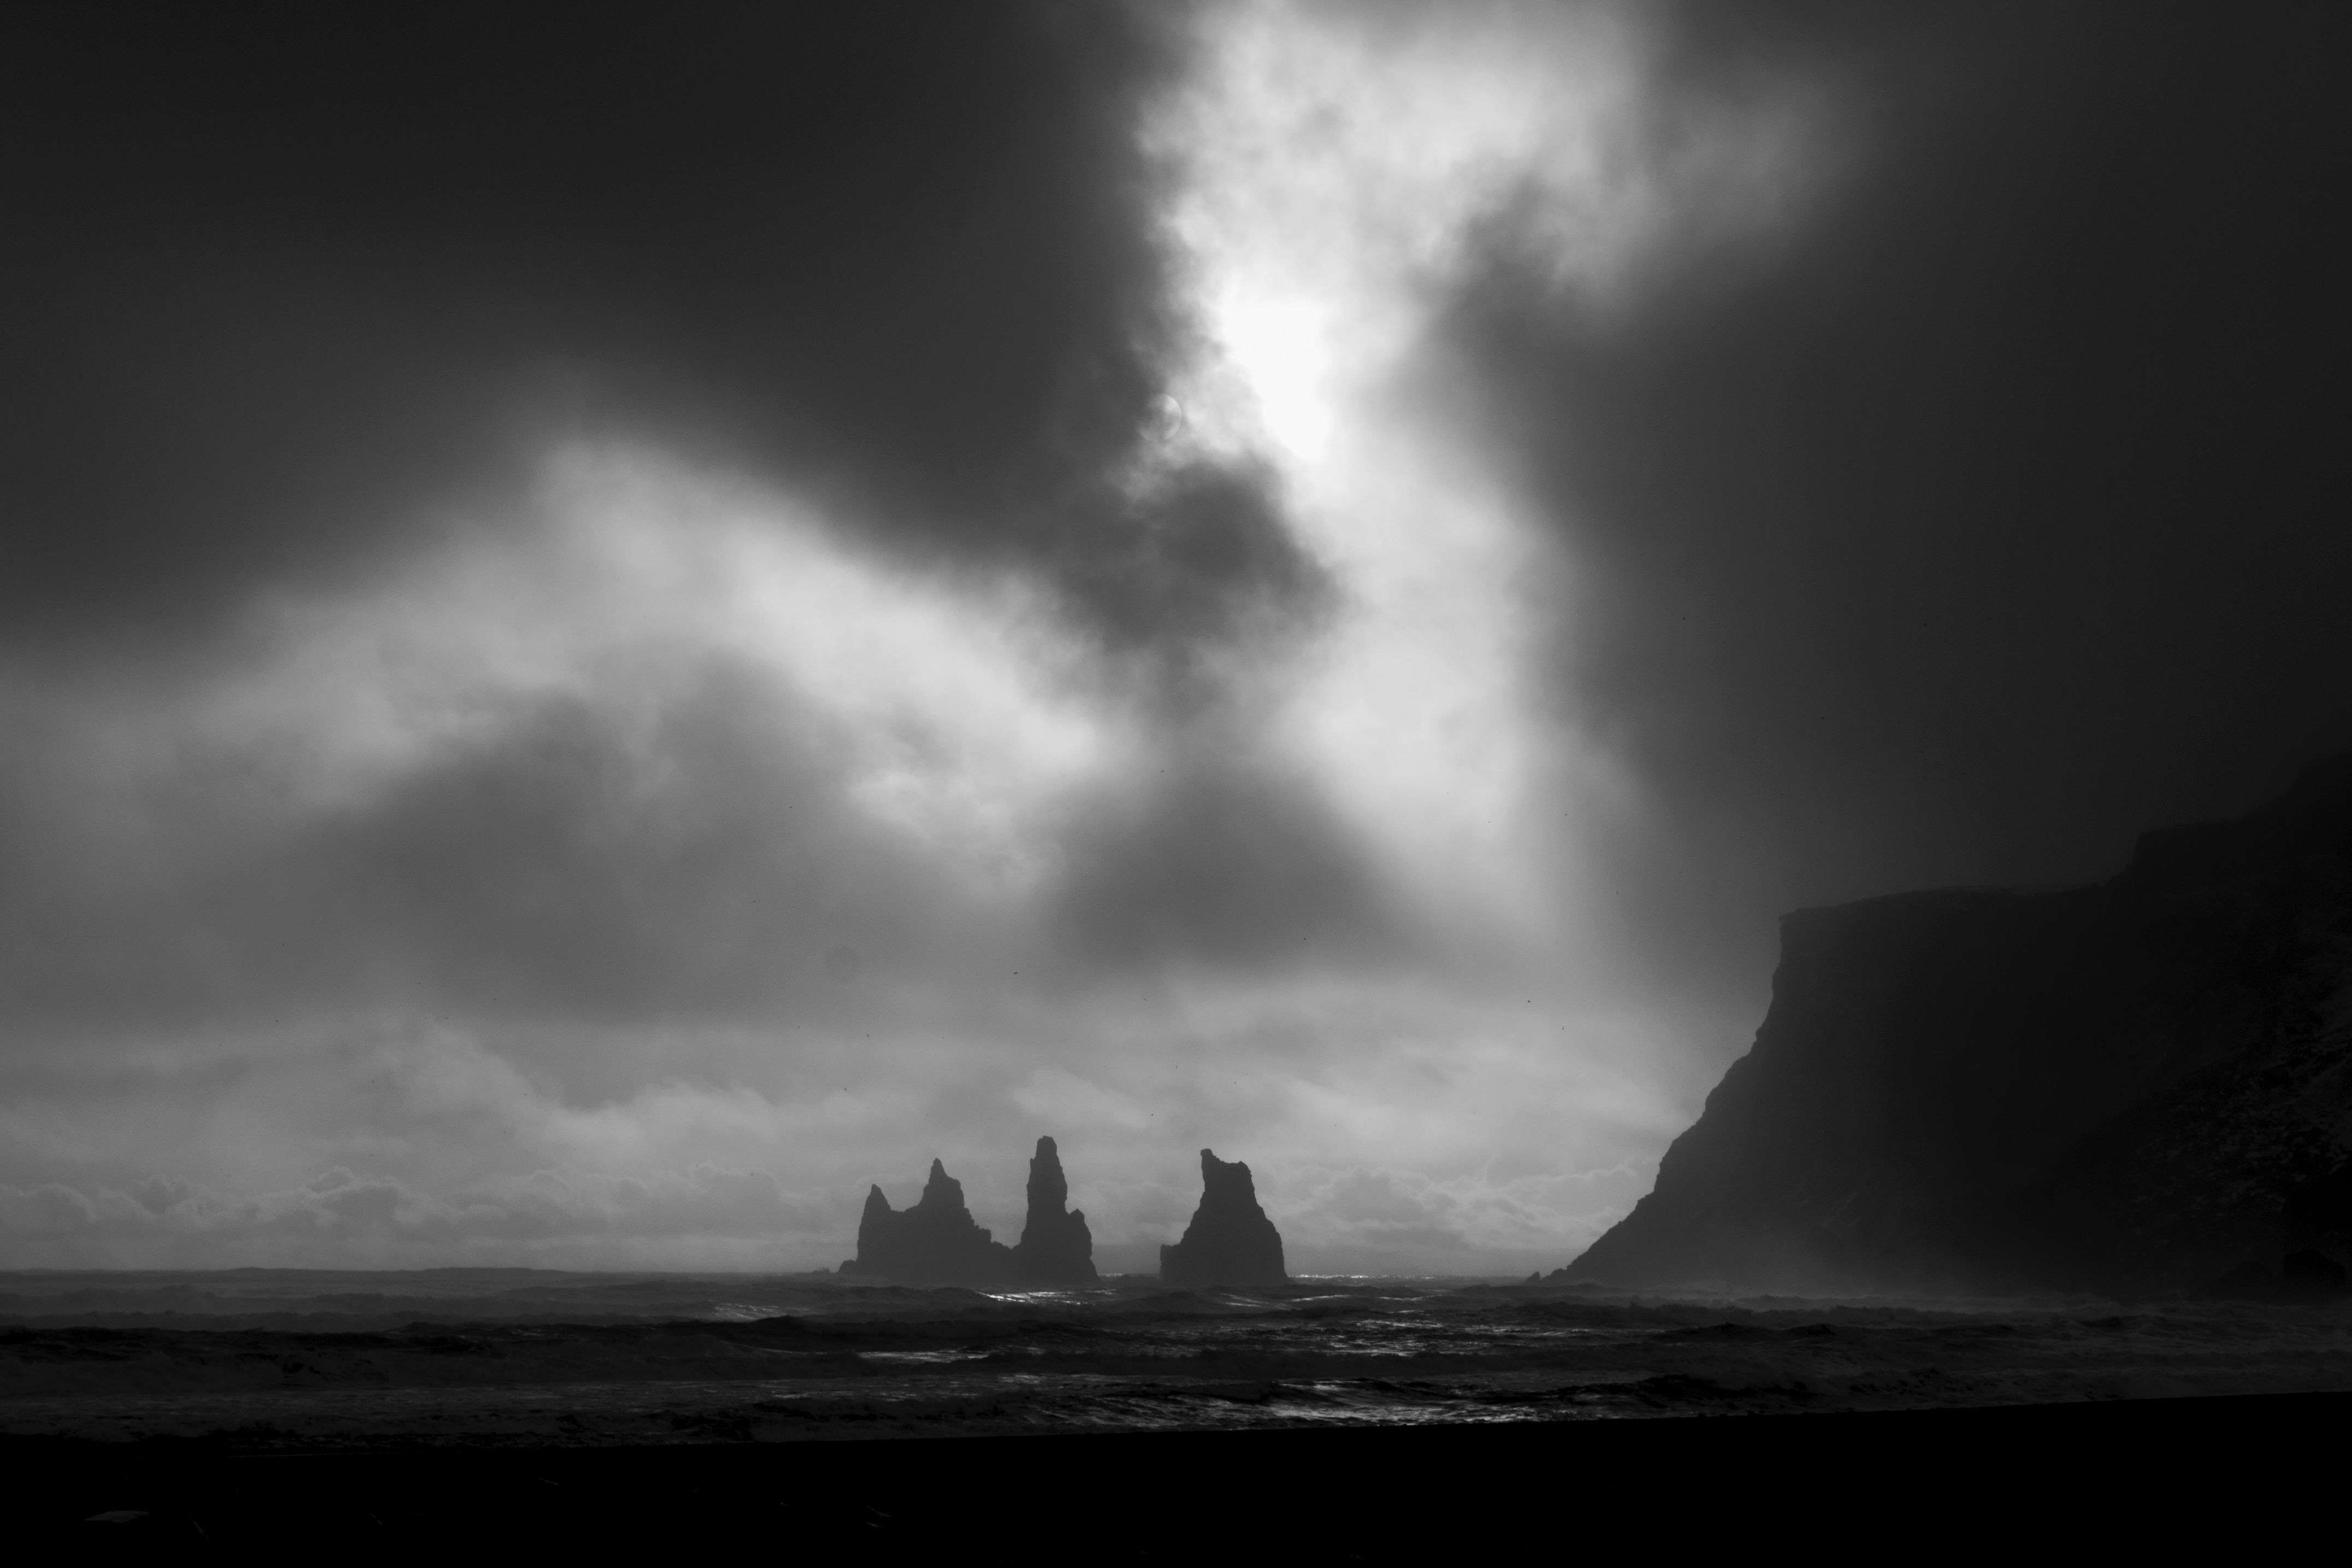
sea, coast, ocean, horizon, light, cloud, black and white, sky, wave, dusk, weather, darkness, monochrome, moonlight, monochrome photography, atmospheric phenomenon, wind wave